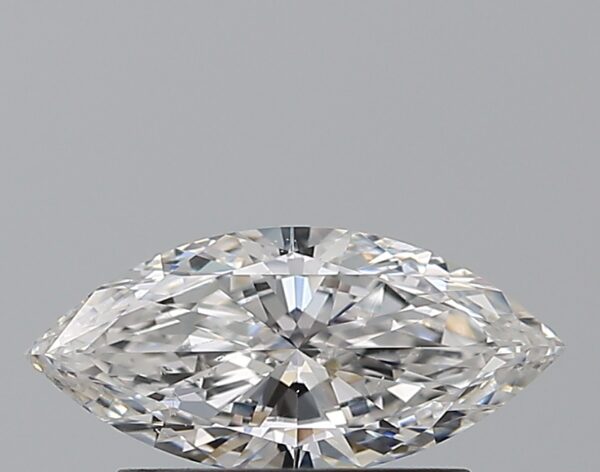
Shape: marquise
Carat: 0.5
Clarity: SI1
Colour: E
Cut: EX
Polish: EX
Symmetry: VG
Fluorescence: M
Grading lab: GIA
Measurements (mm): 9.05 x 4.14 x 2.36